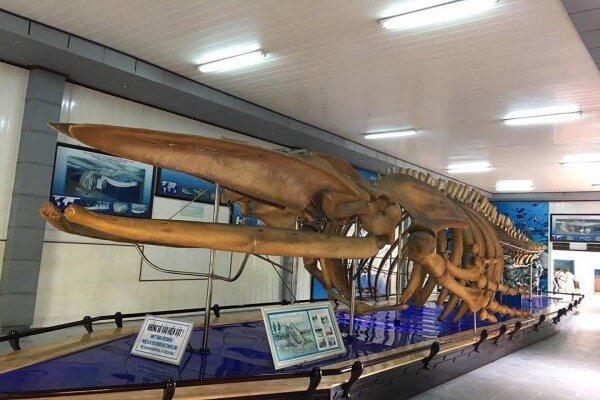
có một bộ xương đang được trưng bày trong phòng